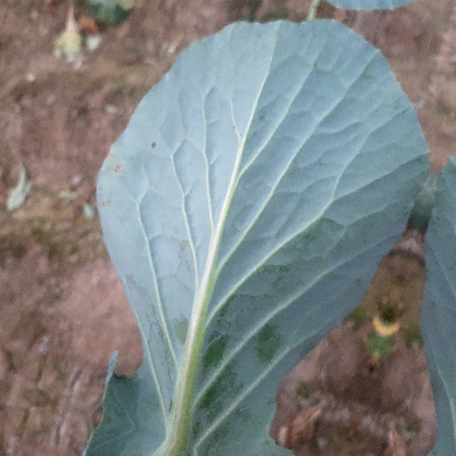
Label: Disease Free